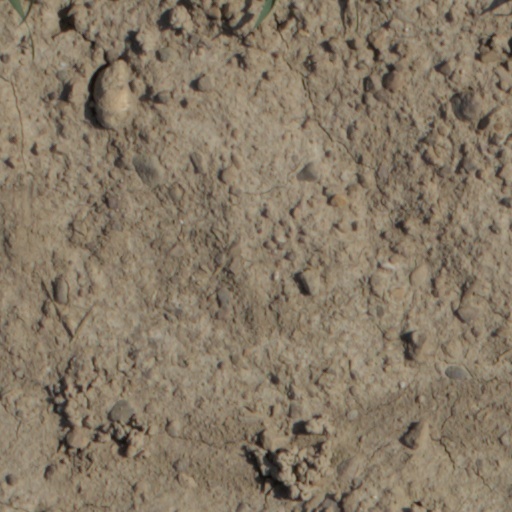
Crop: wheat